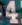
Number: 4